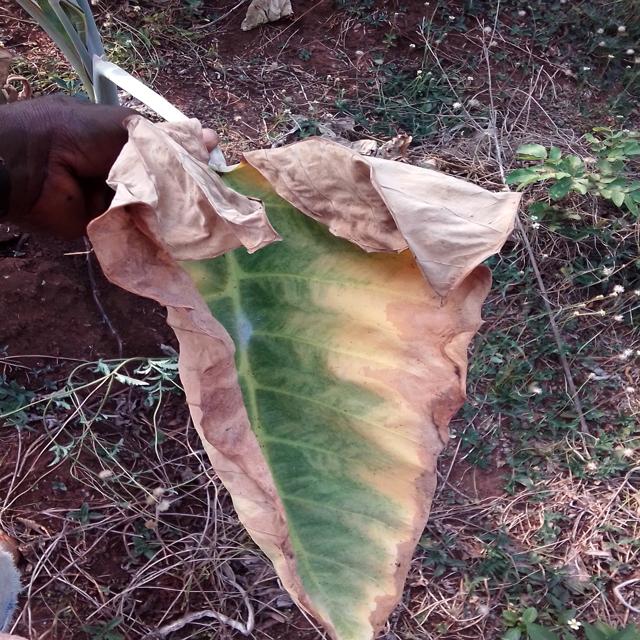
Label: Late_Blight